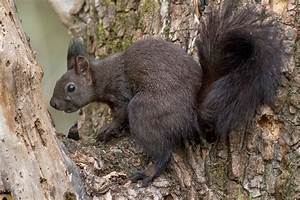
Label: squirrel